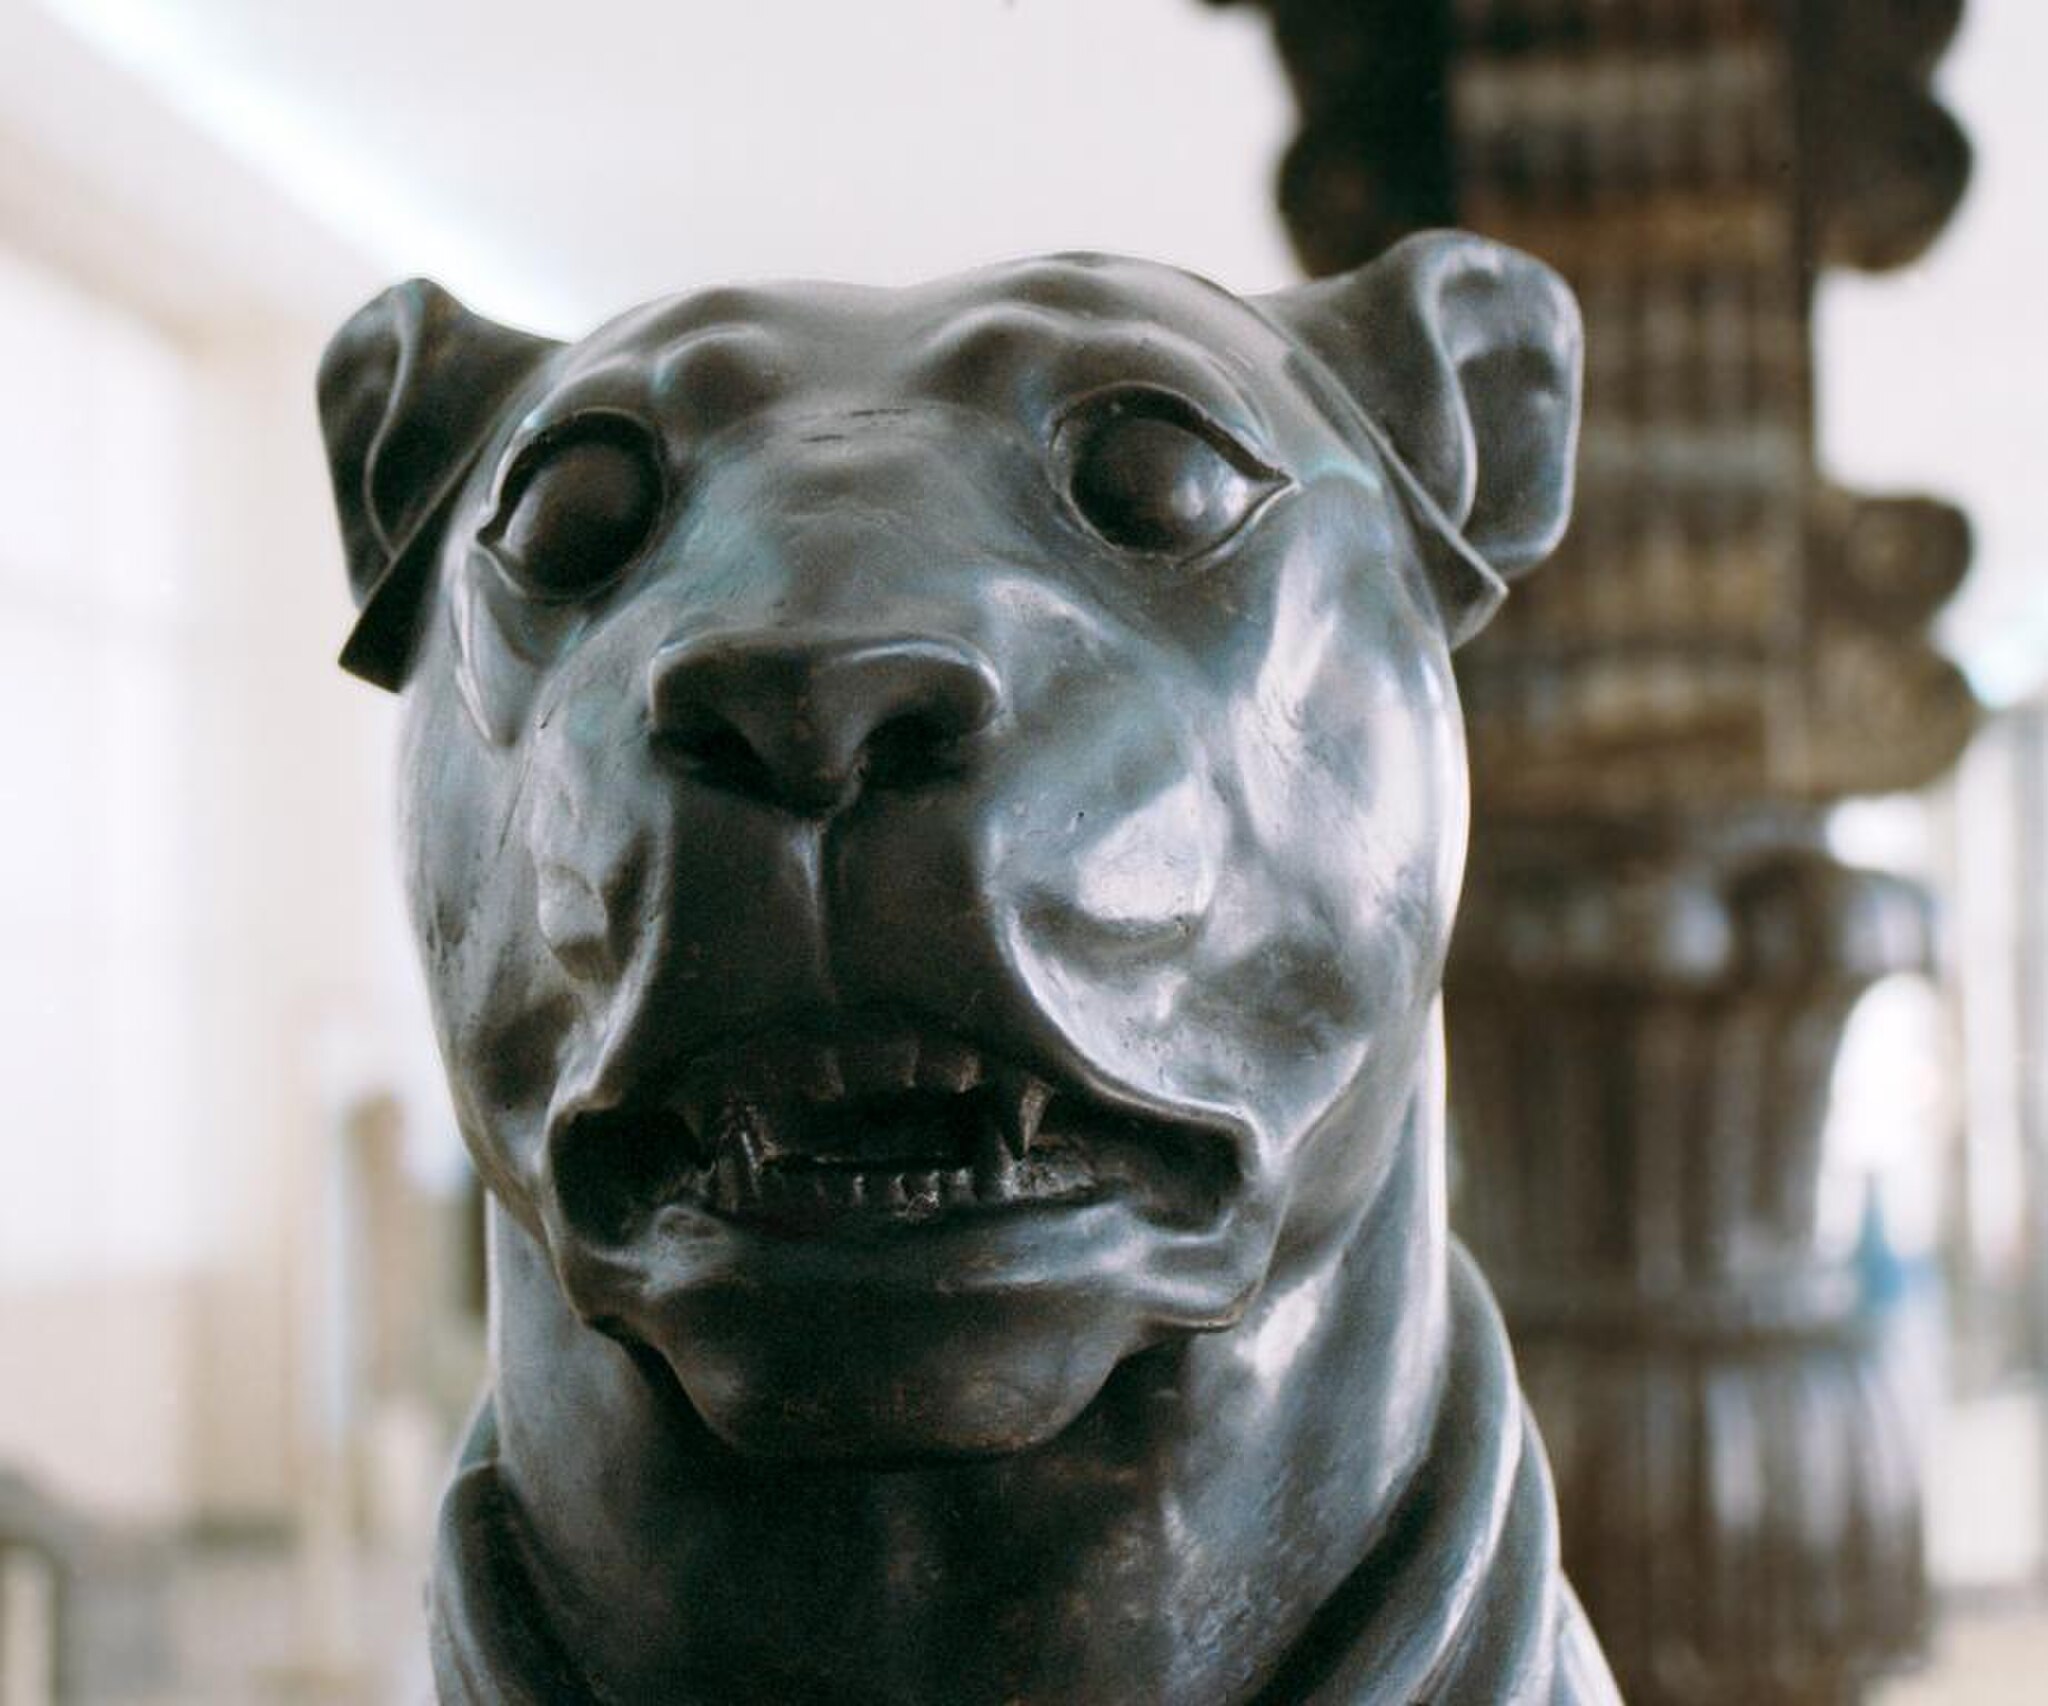
Title: Persepolis - statue of a mastiff
Description: Statue of a molosser-type dog, the Mastiff of Persepolis, from the south east tower of the Apadana of Persepolis. National Museum, Tehran, Iran
Date: Taken in May 2002
Categories: GFDL, CC-BY-SA-2.5,2.0,1.0, License migration redundant, Self-published work, May 2002 photographs, Images by Simorg, Achaemenid art from Persepolis, Mastiff of Persepolis